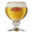
Label: cup